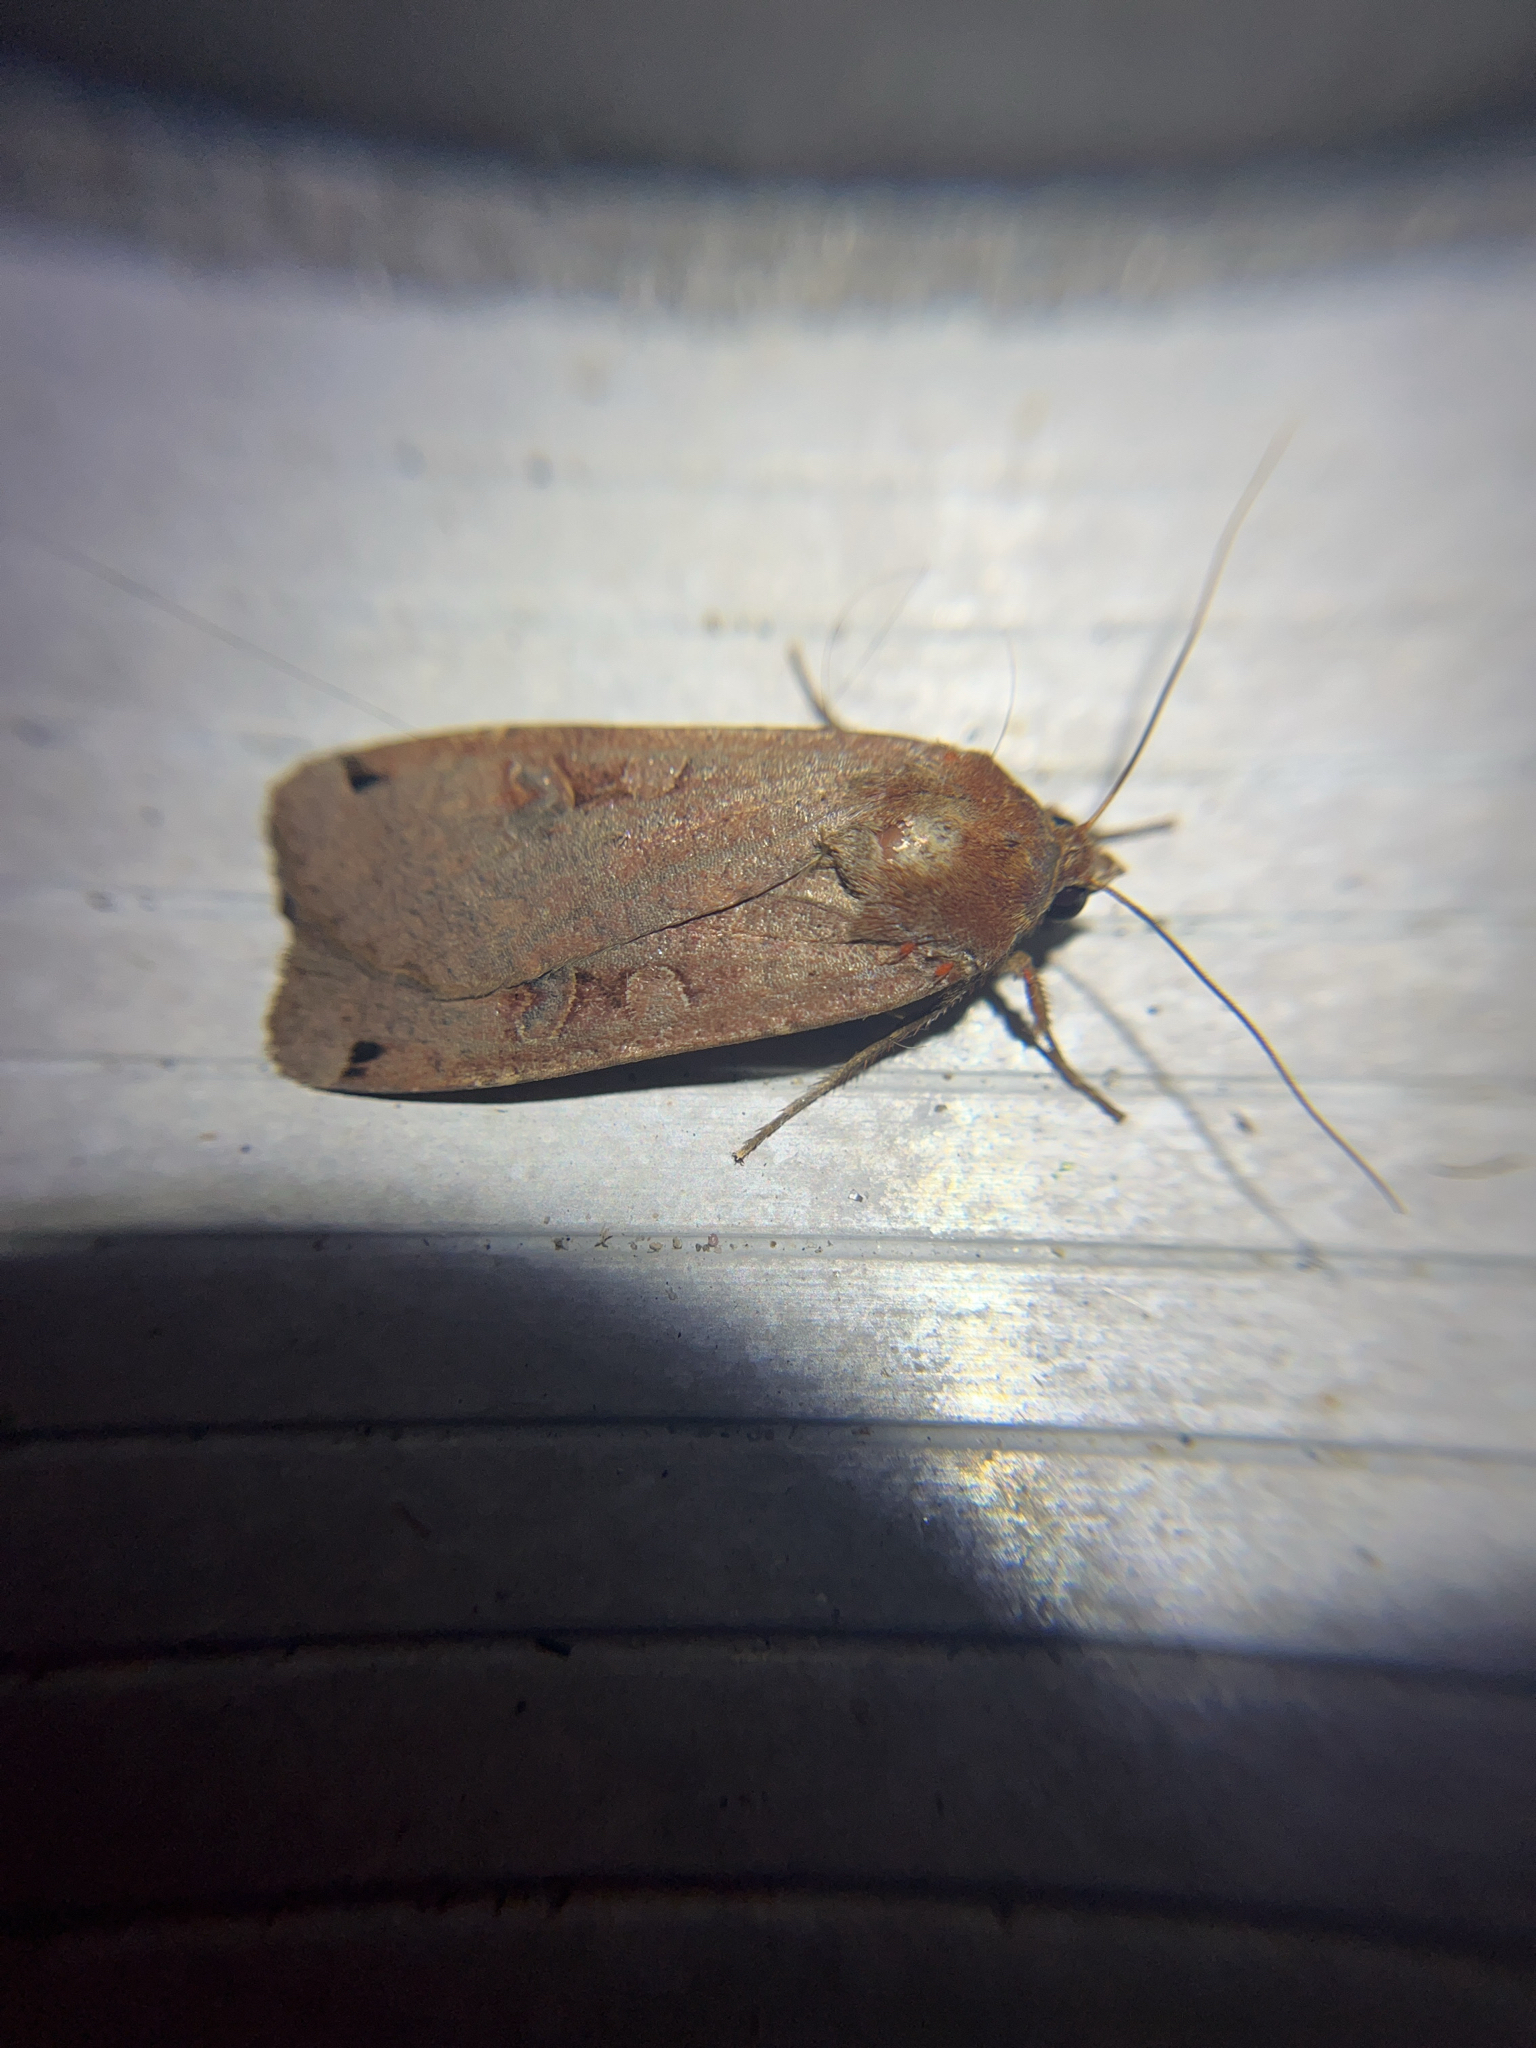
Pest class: cutworms